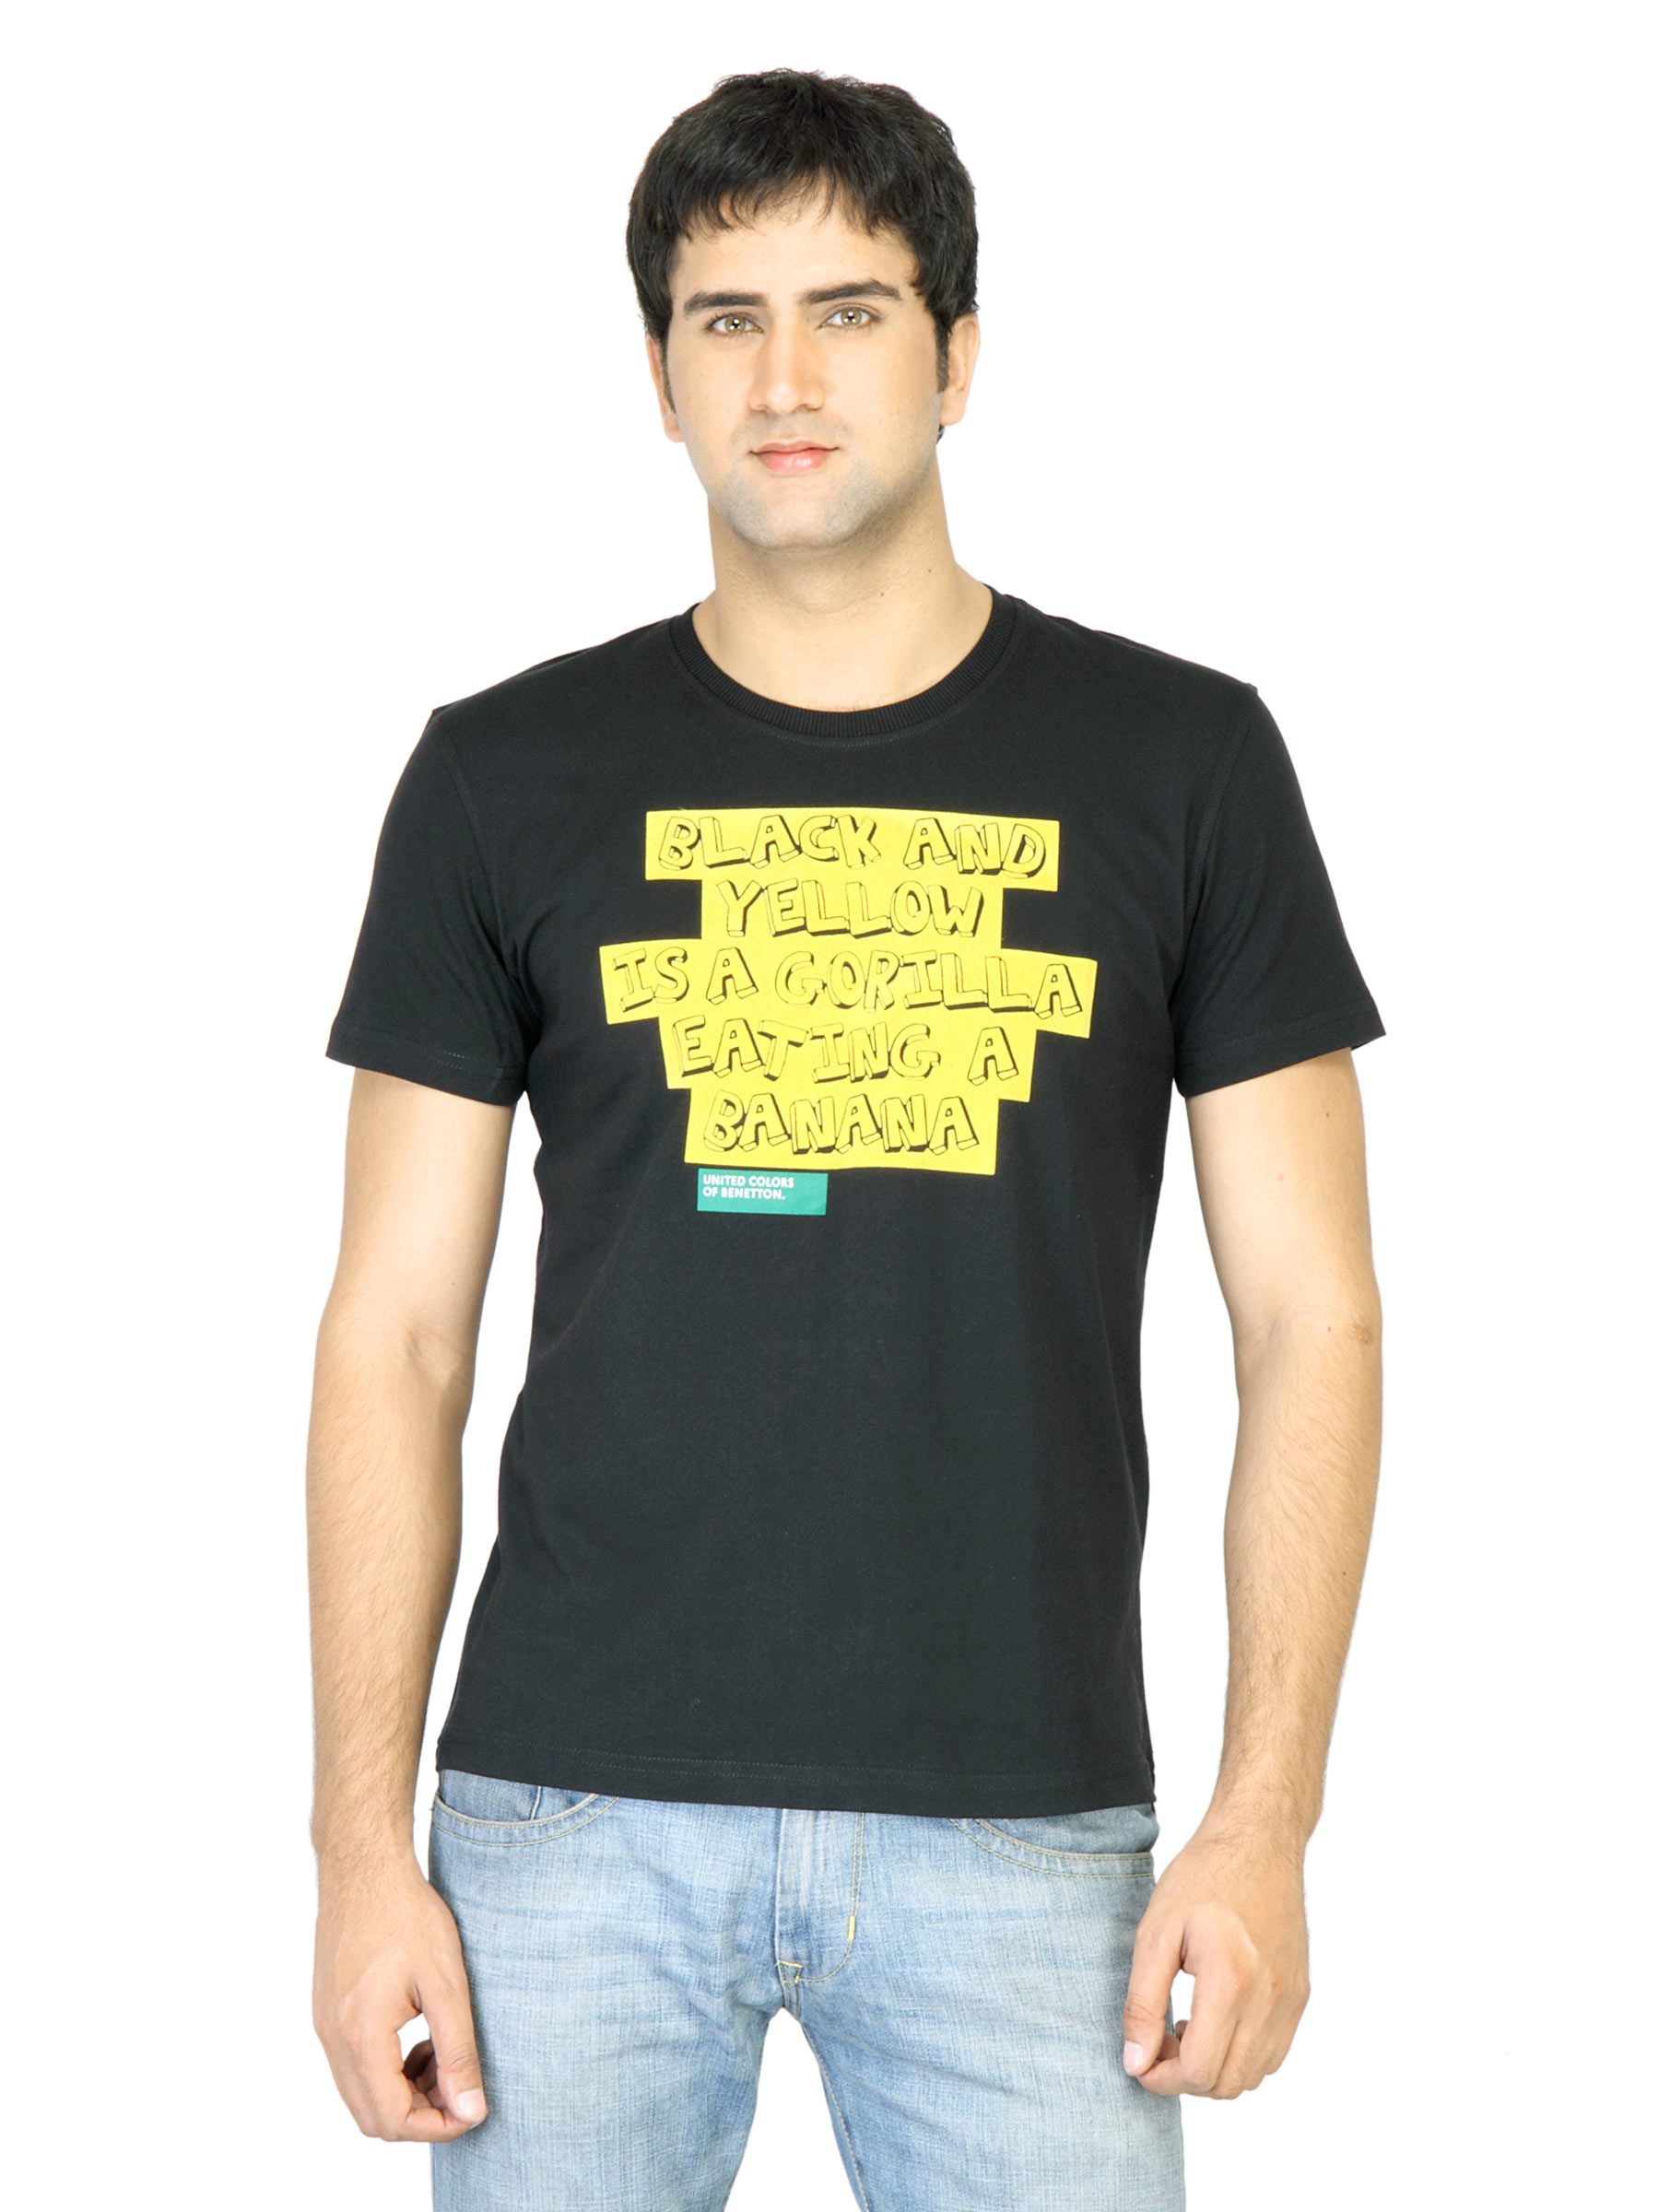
United Colors of Benetton Men Black Printed T-shirt
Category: Apparel / Topwear / Tshirts
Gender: Men
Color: Black
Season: Summer 2011
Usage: Casual